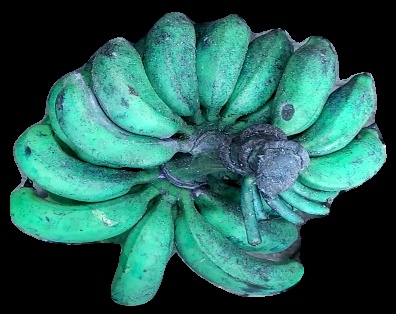
Variety: rasbale
Grade: grade3